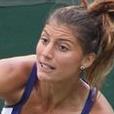
Age: 23